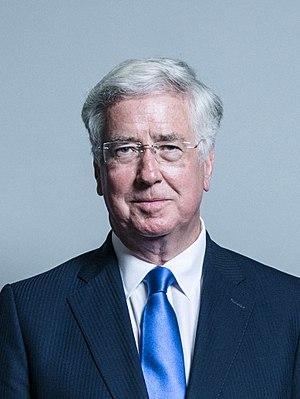
La circonscription de Sevenoaks est une circonscription parlementaire britannique. Elle est située dans le Kent, autour des villes de Sevenoaks et Swanley.